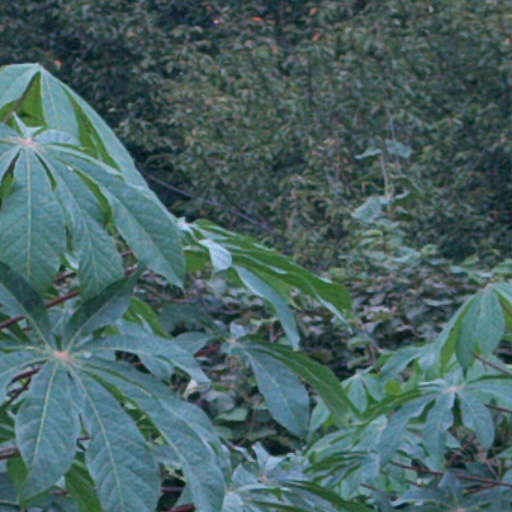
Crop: cassava